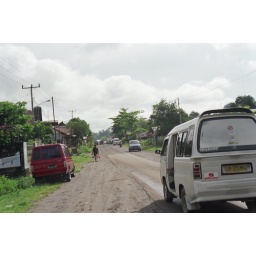
That white van was our ride around Sulawesi. Pretty sweet, was nice a roomy for the 5 of us.